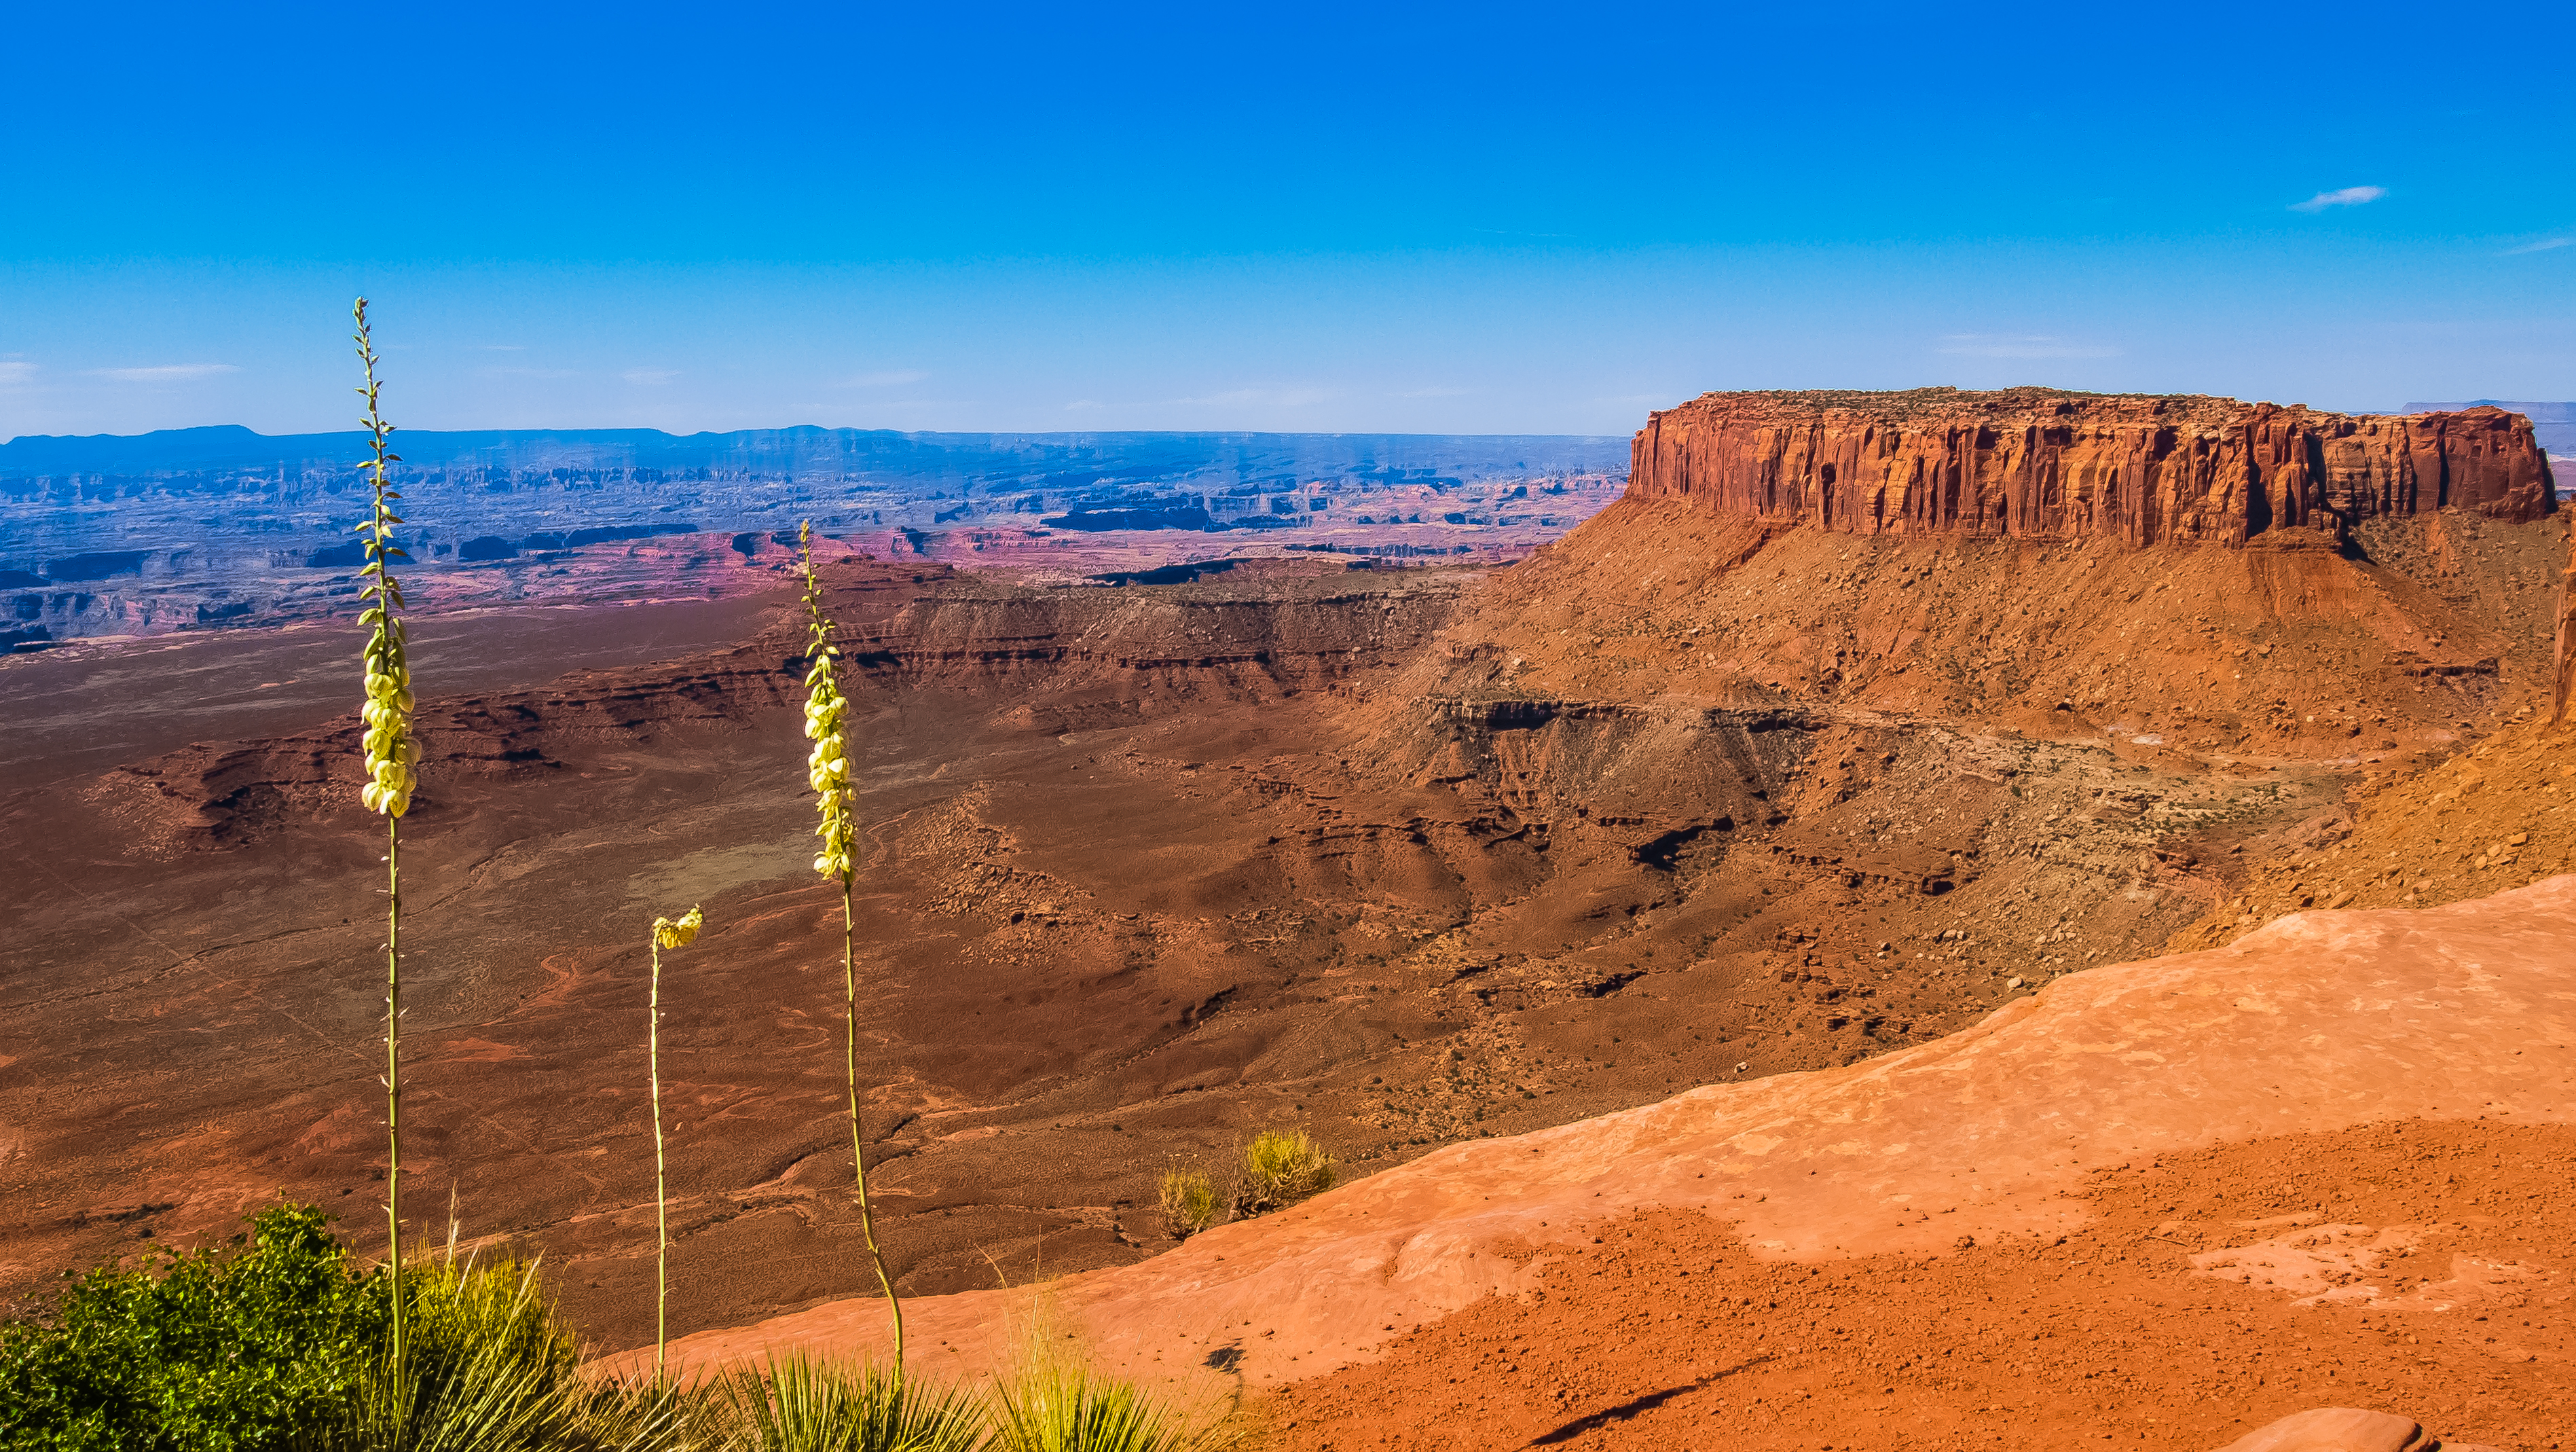
landscape, nature, rock, mountain, plant, sky, trail, desert, view, valley, land, travel, explore, formation, cliff, orange, hike, park, island, soil, blue, canyon, yellow, terrain, national park, world, national, west, creativecommons, lines, american, geology, utah, mesa, badlands, plateau, western, yucca, wadi, westworld, butte, ange, landform, geographical feature